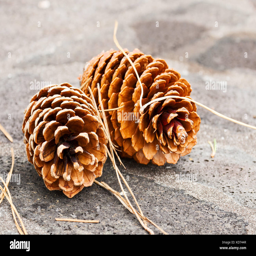
big pine cones are on the stone surface